Hahoetal

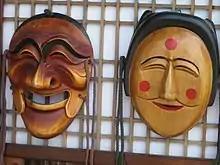
Yangban and Punae/Bune

The t'al nori start with a dance followed by a ceremony honoring the hosting deity who protected that village. Once the ceremony is performed, the plays are performed. Dances also ended the celebration, framing the plays which could be performed in any order. Acrobats were often showcased between chapters of the play cycle as well. Most performances of t'al nori included a Yangban episode, an old woman episode and a monk episode, but otherwise varied greatly from village to village. Performances did not need a formal stage, but could be performed anywhere with the space to allow for a band, a changing area for the actors, room for the performance and a place to put the audience. Performances were most often held in village courtyards in front of the altar to the local deity who protected that village, called a songangdae. In larger towns, performances were often staged at the bottom of hills to allow the audience raked viewing, and some of the largest towns built temporary formal stages for the performances.